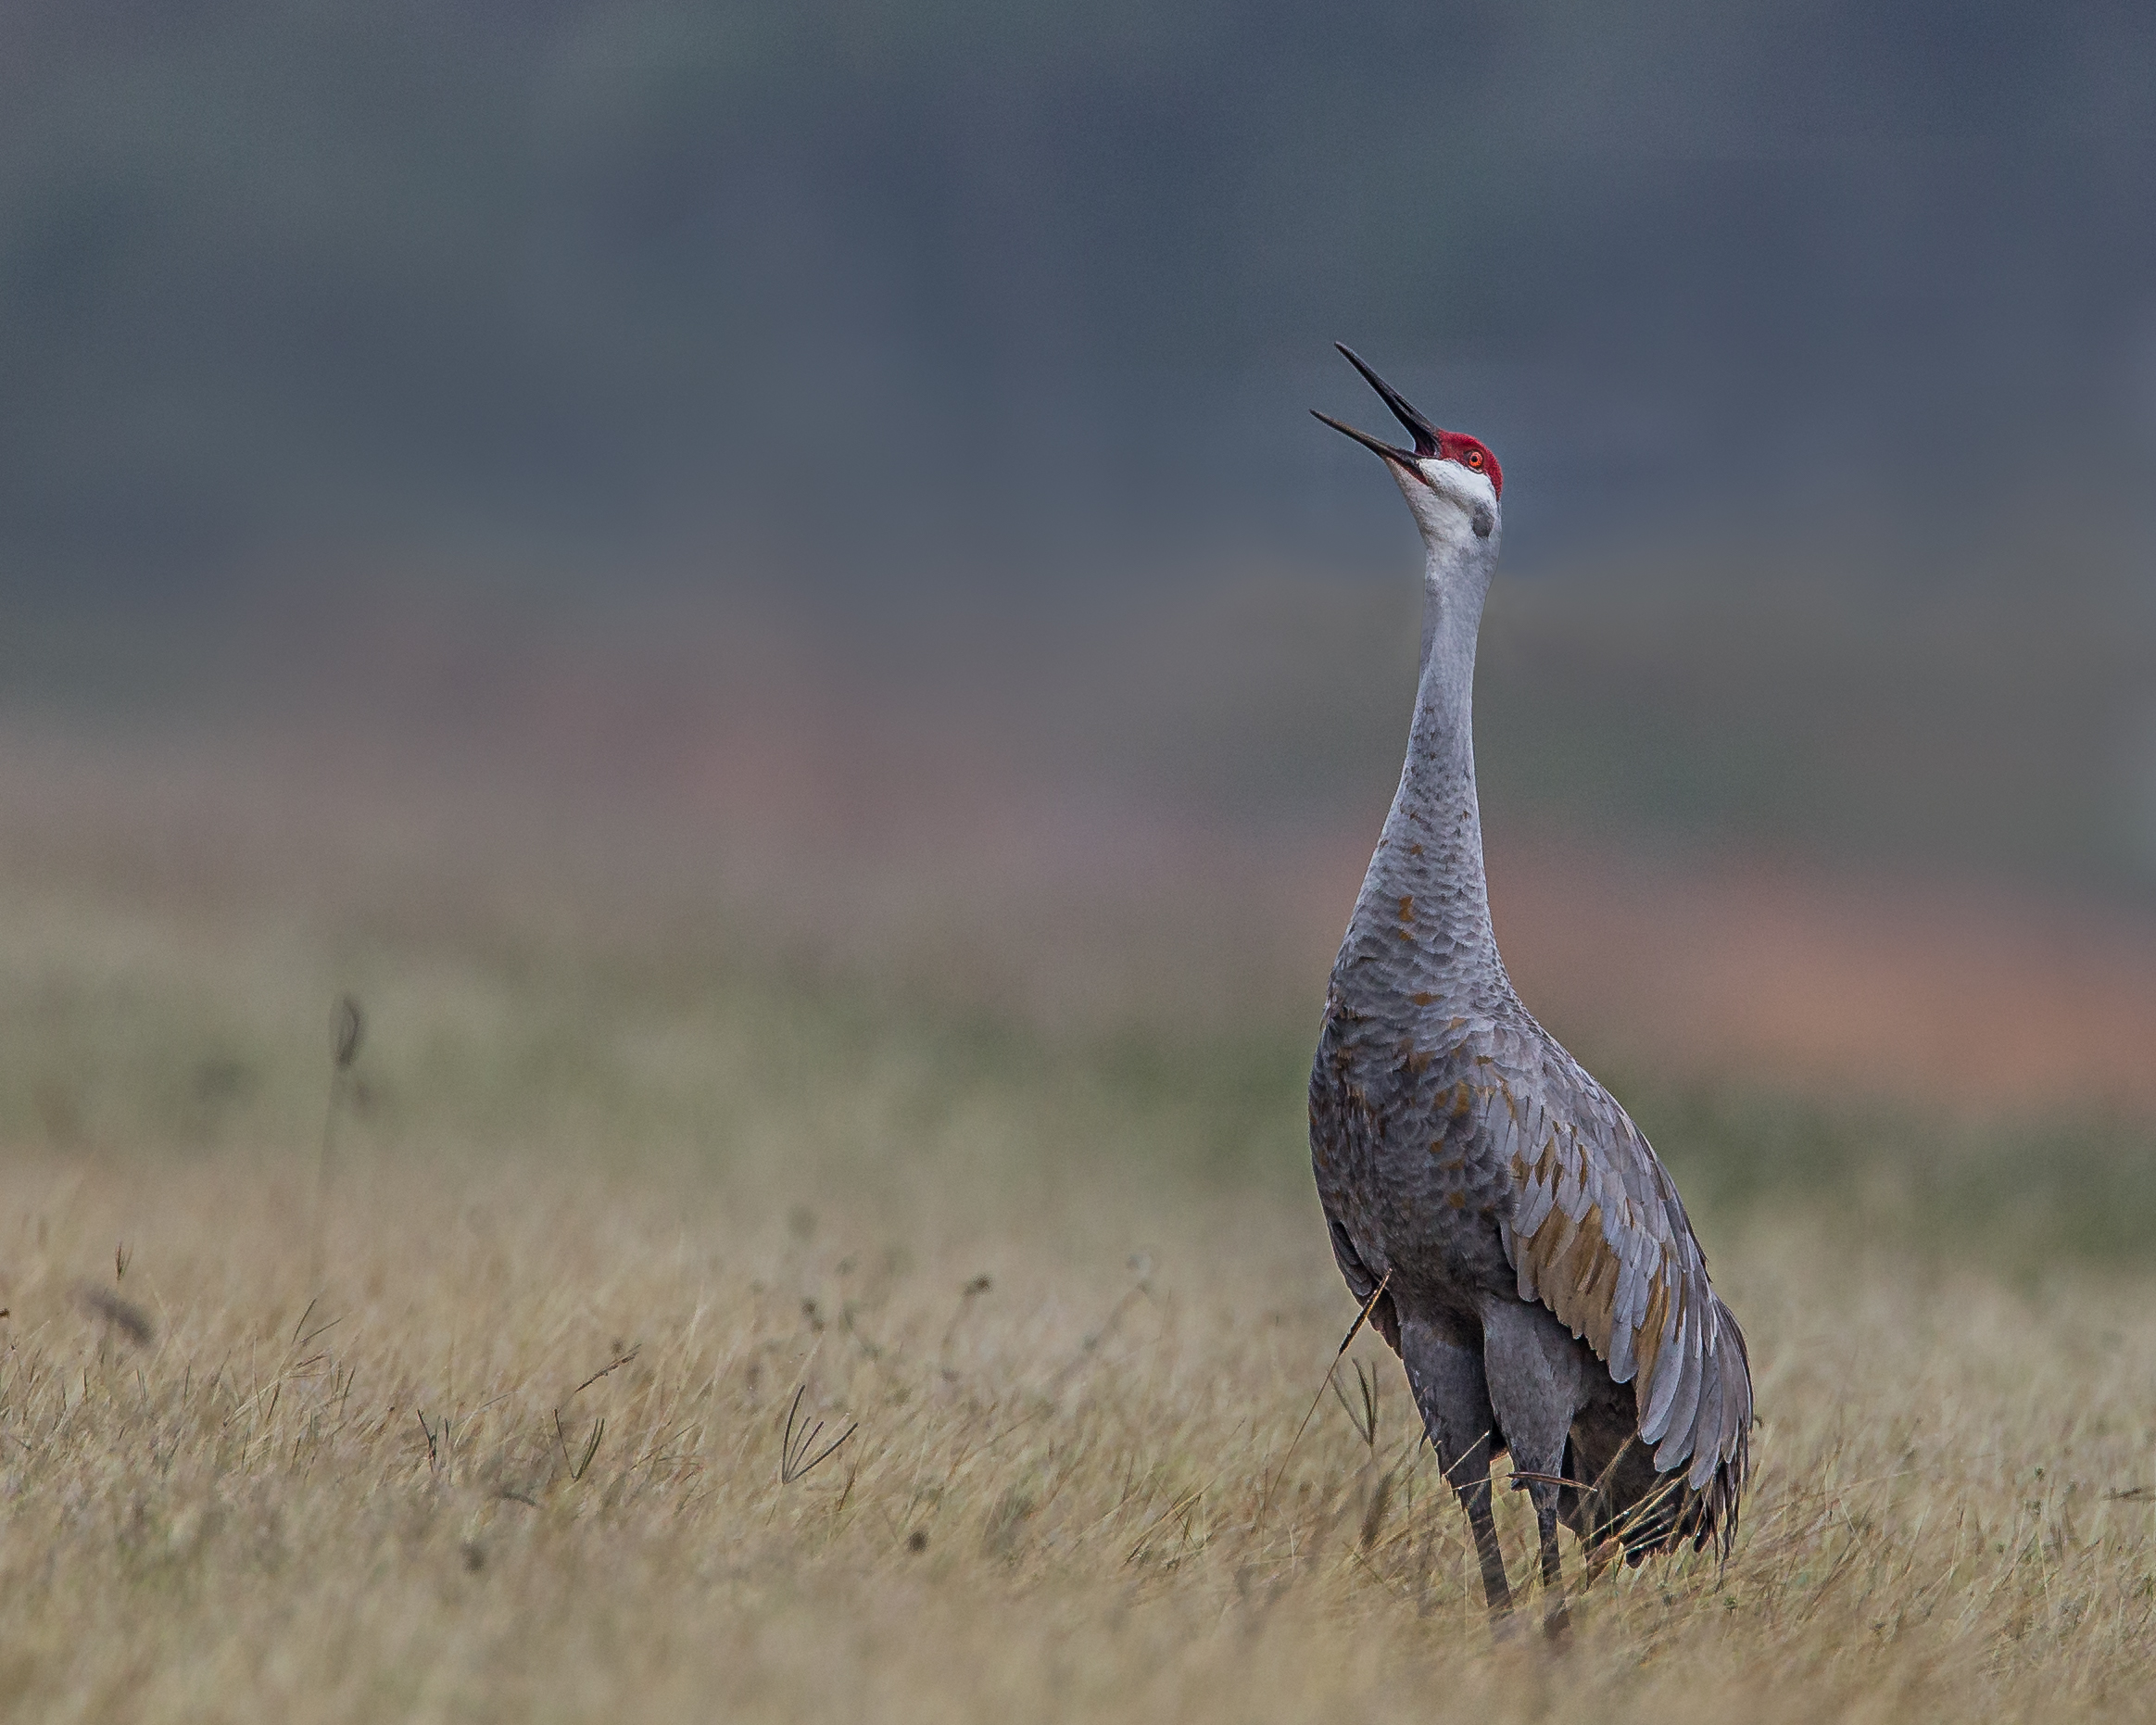
bird, prairie, wildlife, fauna, calling, vertebrate, crane, florida, andymorffew, morffew, sandhillcrane, lehighacres, harnsmarsh, announcinghispresence, crane like bird